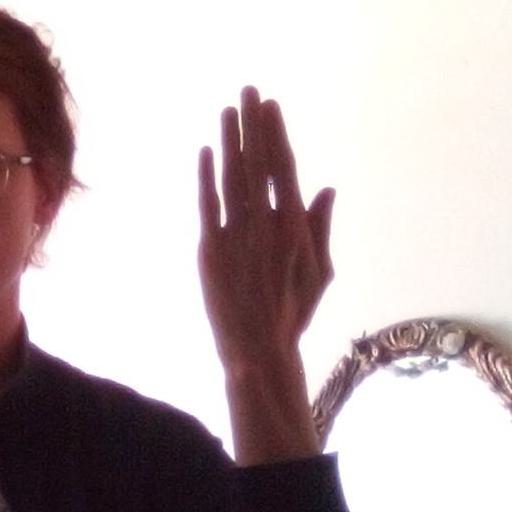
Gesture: stop_inverted